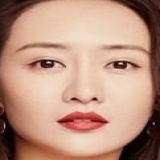
diễn viên Vương Âu